History of US science fiction and fantasy magazines to 1950

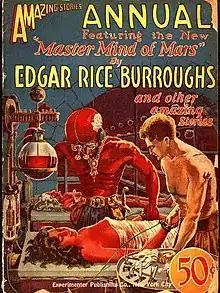
Sole issue of "Amazing Stories Annual", from 1927. Cover art by Frank R. Paul.

"Amazing" was very successful, reaching a circulation of 100,000 in less than a year. It was some time before significant competition appeared, but two minor fantasy magazines were launched the year after "Amazing"'s first issue. One, "Tales of Magic and Mystery," appeared in 1927 and lasted only five issues; it specialized in stories about magic, including a series on Houdini. It was a financial failure, and is now remembered mainly for having published "Cool Air", a story by Lovecraft. The other was "Ghost Stories", which was launched in mid-1926 by Bernarr Macfadden, who also published confessional magazines such as "True Story". Much of the material in "Ghost Stories" was written in a similar confessional style, featuring tales of encounters with ghosts presented as true events.